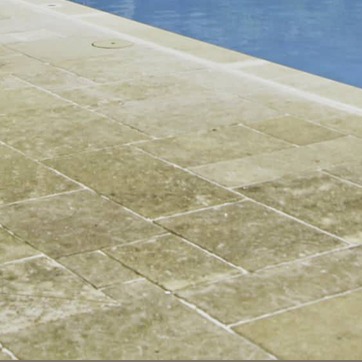
Material: stone